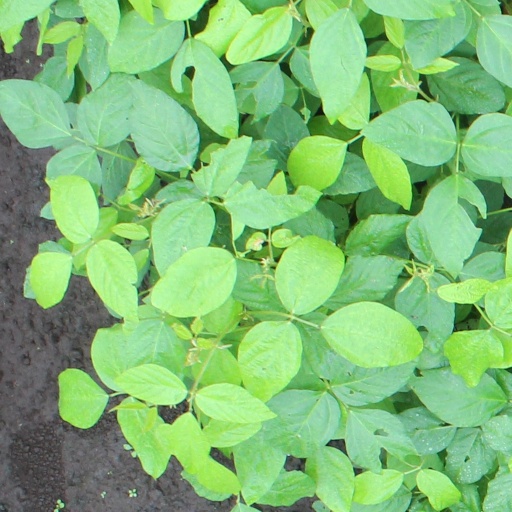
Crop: soybean